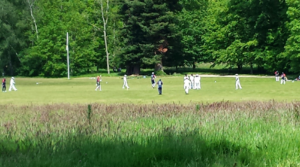
Un match de cricket à Thoiry
Thoiry est une commune française située dans le département des Yvelines, en région Île-de-France.